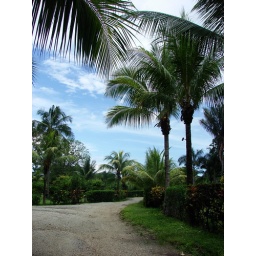
road in costa rica, palm trees